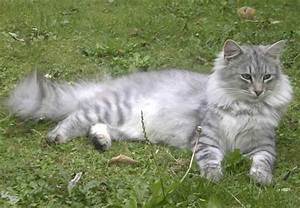
Label: cat